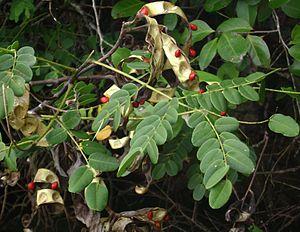
Adenanthera pavonina, parfois appelé bois de condori ou cardinalier, est une plante de la famille des Mimosaceae, ou des Fabaceae selon la classification phylogénétique. On la trouve en Asie et en Océanie.
Adenanthera est un genre de plantes herbacées de la famille des Fabaceae.